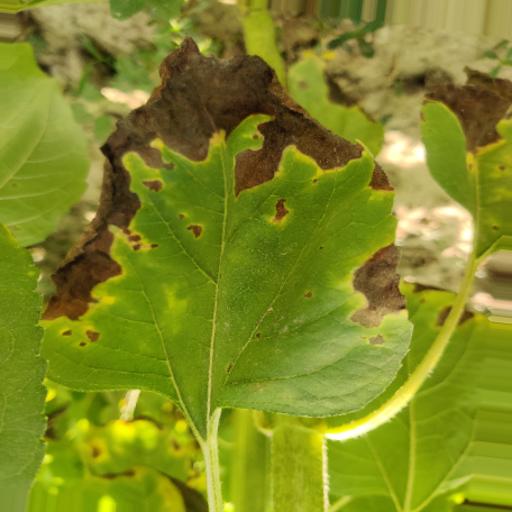
Label: Leaf_scars